Sønderborg

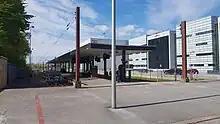
Sønderborg railway station

Sønderborg is served by Sønderborg railway station, which opened in 1901, and is located next to Alsion. It is the eastern terminus of the Sønderborg railway line which connects Sønderborg with and the rest of the Danish rail network. Sønderborg station offers frequent direct services to Fredericia and Copenhagen, as well as a direct InterCity service to Copenhagen Airport.